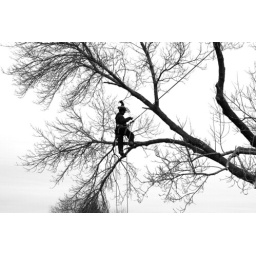
Silhouette of a man trimming a large green ash tree in White Bear Lake, Minnesota.